Omer Bar-Lev

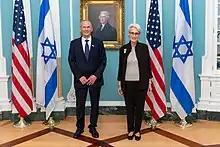
Bar-Lev with US Deputy secretary of State Wendy Sherman in 2022

After the assassination of Yitzhak Rabin, Bar-Lev joined the organization "Generation of Peace", and within this framework, he founded the movement ""Acharai"", a slogan used in the IDF to mean "Follow me" and is used to galvanize a group towards a common goal. Acharai works to empower marginalized Israeli youth and educate them in democracy and Zionism. Over the past 15 years, Acharai worked with some 20,000 youth, and today enrolls about 4,000 participants in its programs annually.